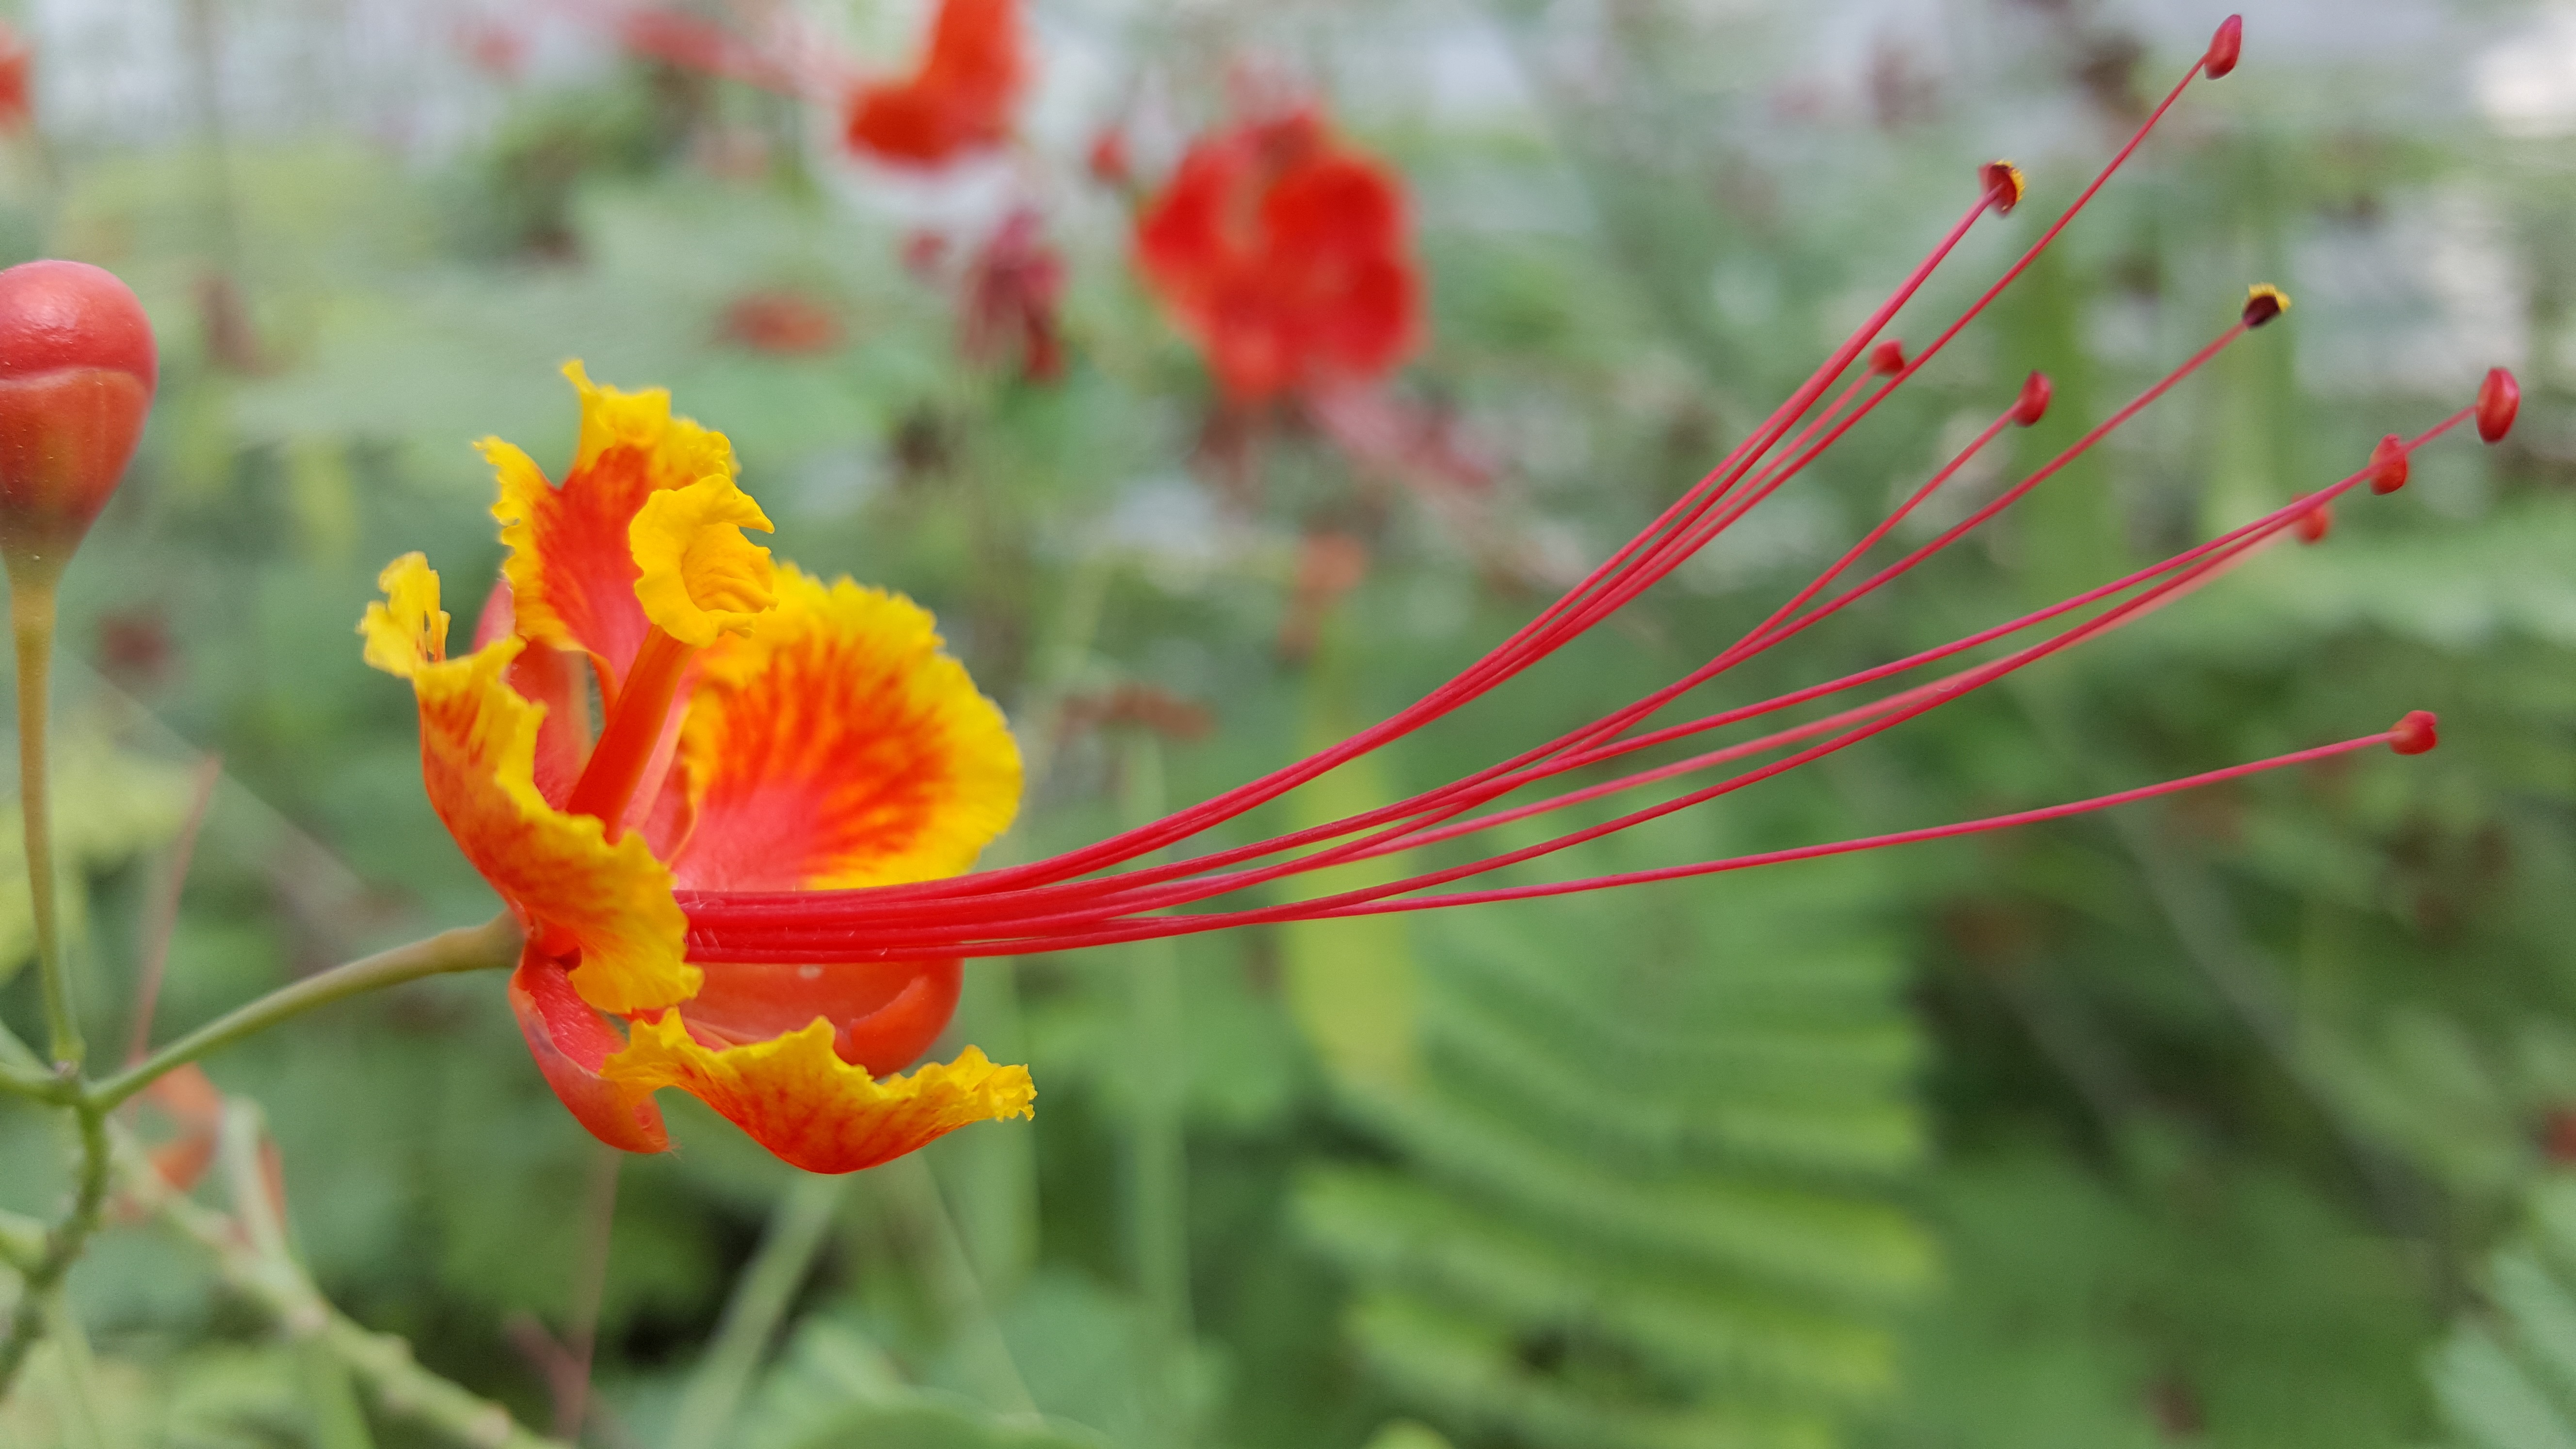
nature, blossom, plant, leaf, flower, petal, floral, green, botany, garden, flora, wildflower, close up, bright, macro photography, flowering plant, floral background, plant stem, land plant